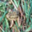
Label: frog